Asteroid

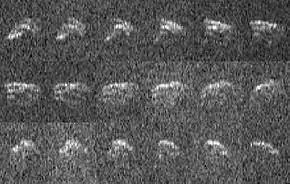
2013 EC, shown here in radar images, has a provisional designation

In 1772, German astronomer Johann Elert Bode, citing Johann Daniel Titius, published a numerical procession known as the Titius–Bode law (now discredited). Except for an unexplained gap between Mars and Jupiter, Bode's formula seemed to predict the orbits of the known planets. He wrote the following explanation for the existence of a "missing planet":